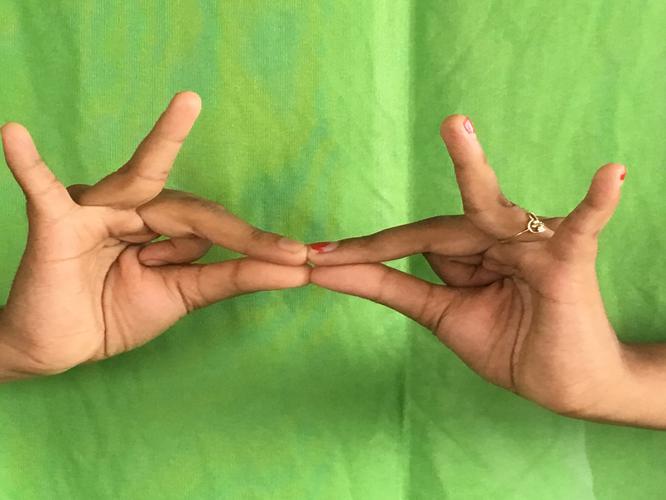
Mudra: Sakata
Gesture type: double_hand